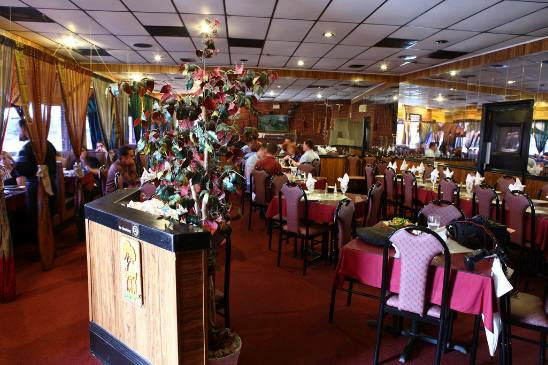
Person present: Yes